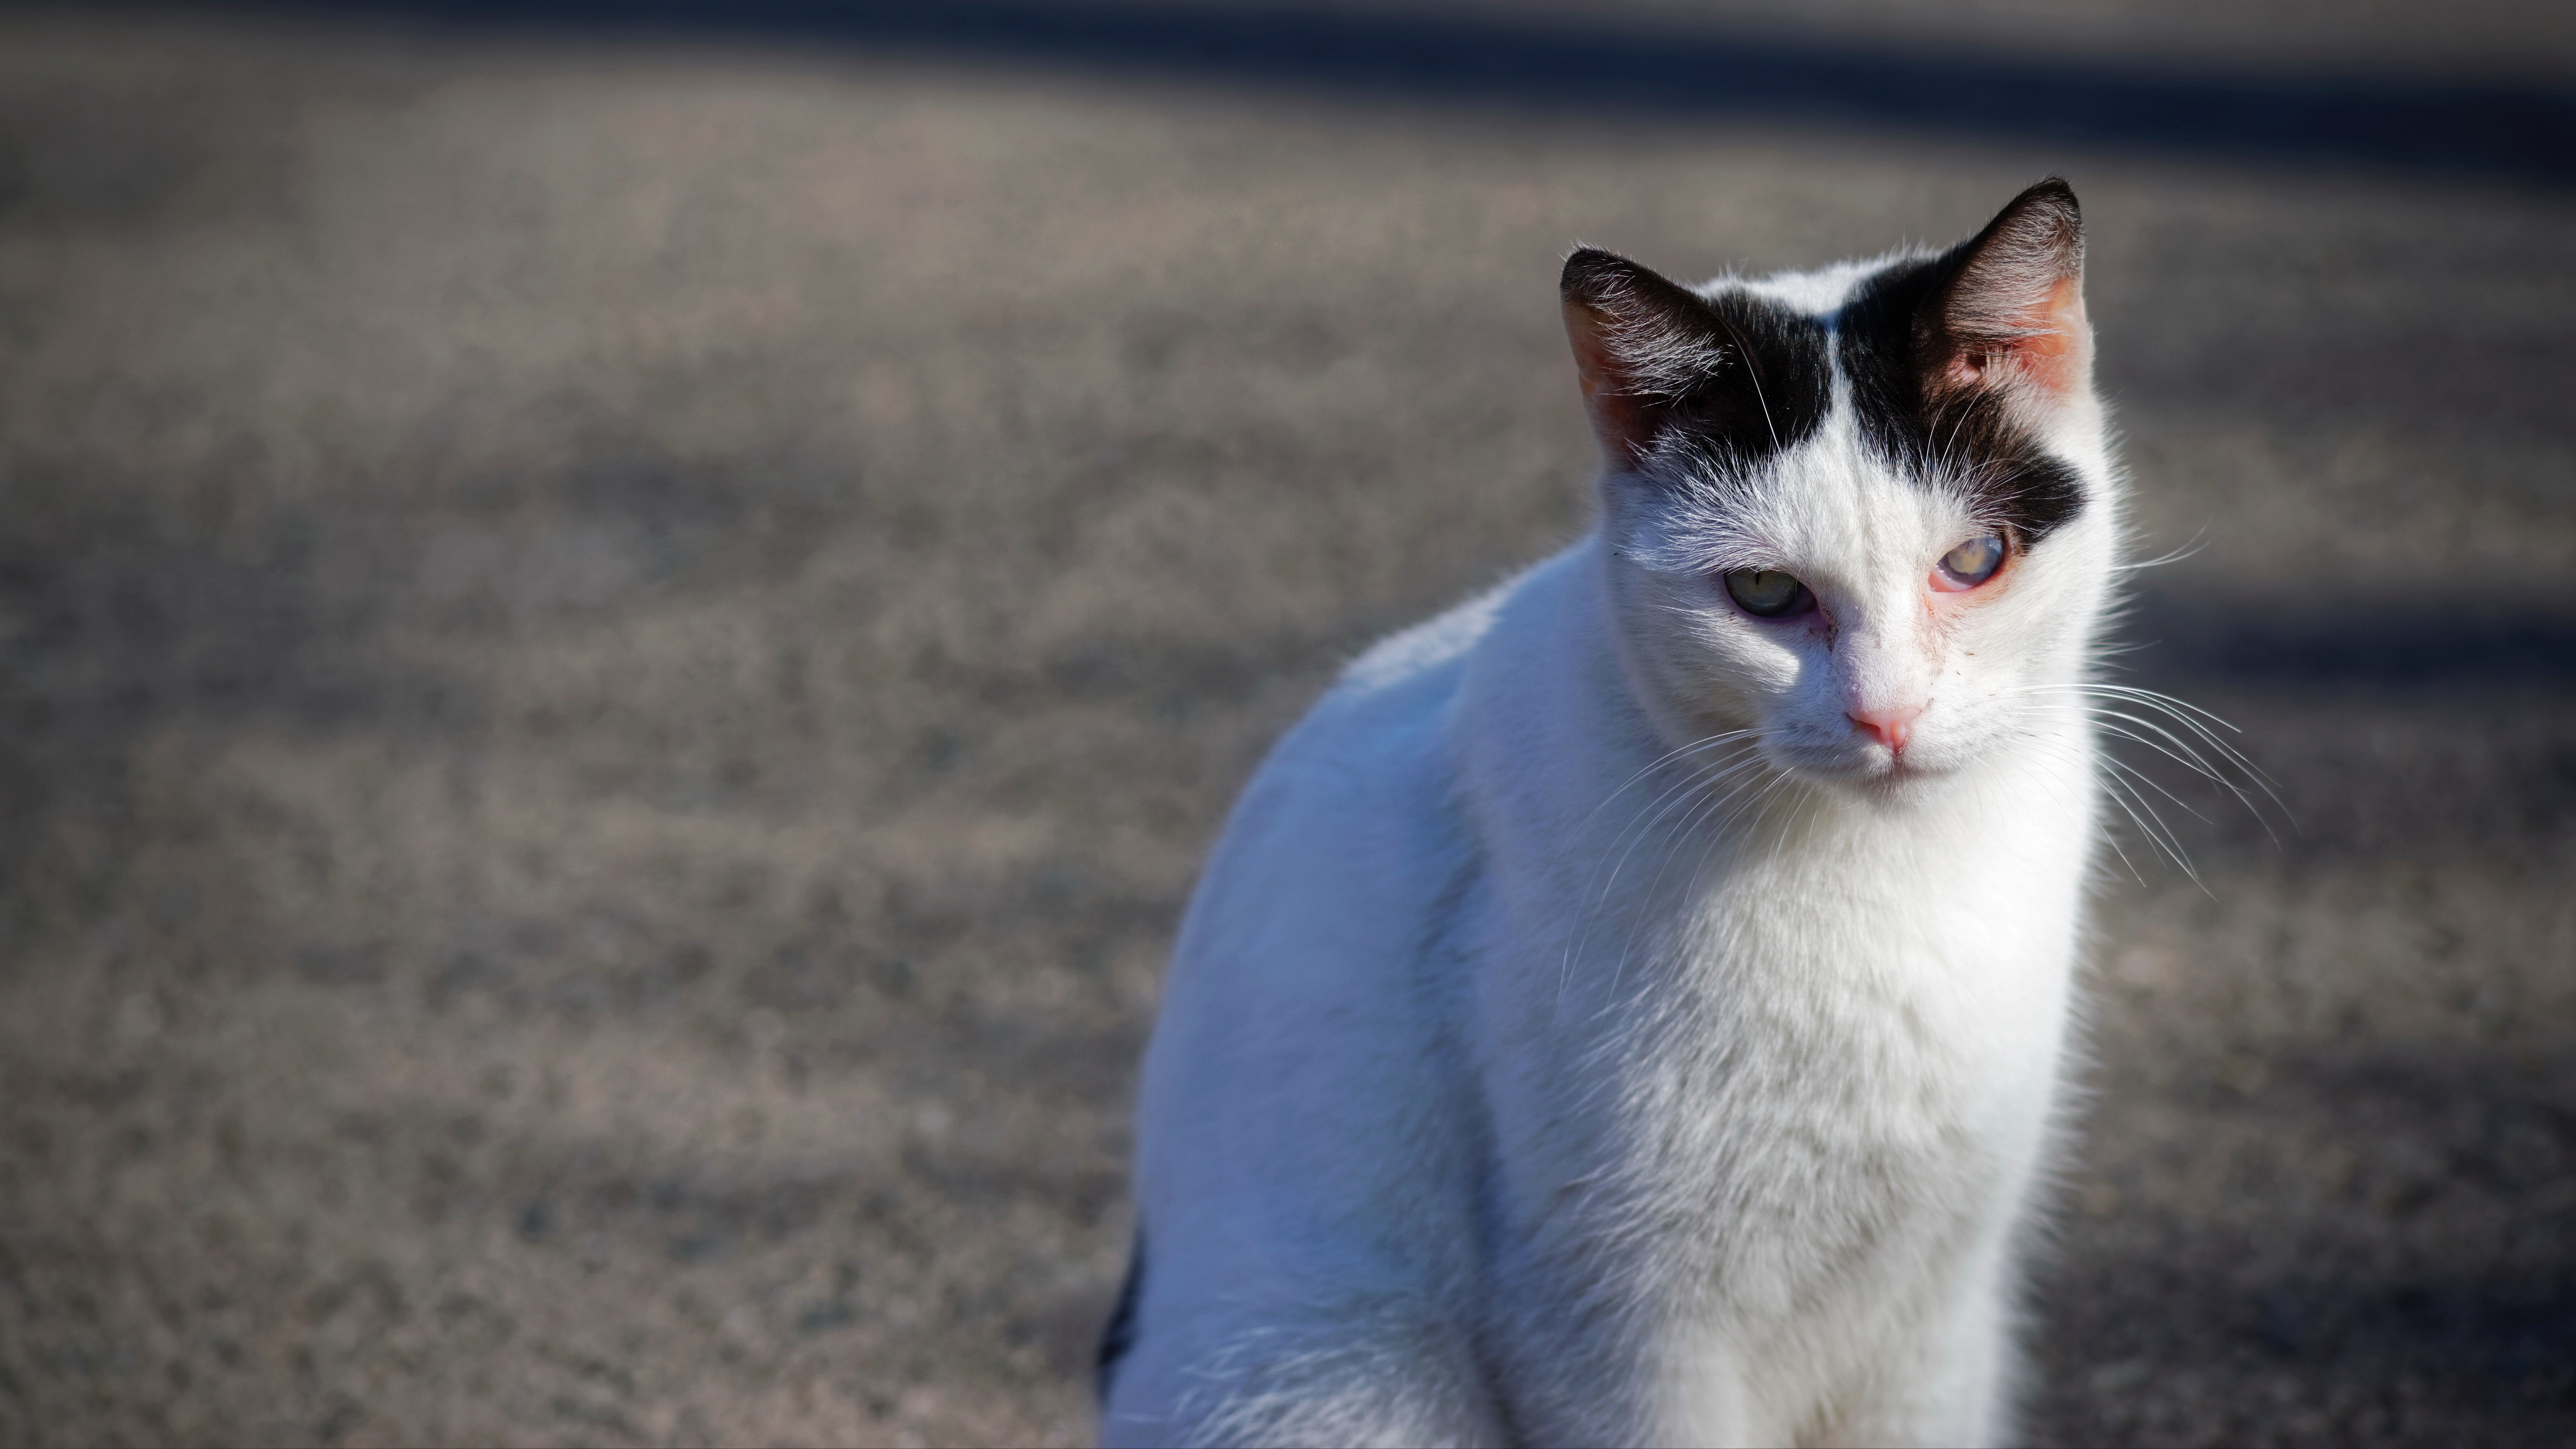
cat, mammal, small to medium sized cats, whiskers, felidae, carnivore, aegean cat, eye, snout, turkish van, domestic short haired cat, turkish angora, Ojos azules, fur, ragdoll, black and white, japanese bobtail, kitten